Osborne Bay

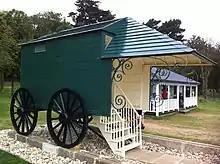

In 1845 Osborne House was bought by Queen Victoria and Prince Albert and became a popular retreat for them and the Royal Family to holiday. It was where her children learned to swim, and it the first place the Queen swam in the sea. As was popular at the time, she used an ornate Bathing machine to change and enter the water. After her death in 1901, the bathing machine was removed and the estate, including the bay, was gifted to the nation in 1902 by her successor, Edward VII.